United Hospitals

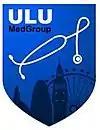

MedGroup is the collective body of Students' Union presidents and British Medical Association representatives from each of the five member medical schools. Monthly meetings ensure common workings and sharing of best-practice within the student bodies.. The committee is formed of six positions alongside the presidents of each medical schools students' union; chair, vice-chair, activities officer, education officer, welfare officer and communications officer. The chair is Christian Oldfield (ICSM) and the vice-chair is Ciaran O'Toole (ICSM).